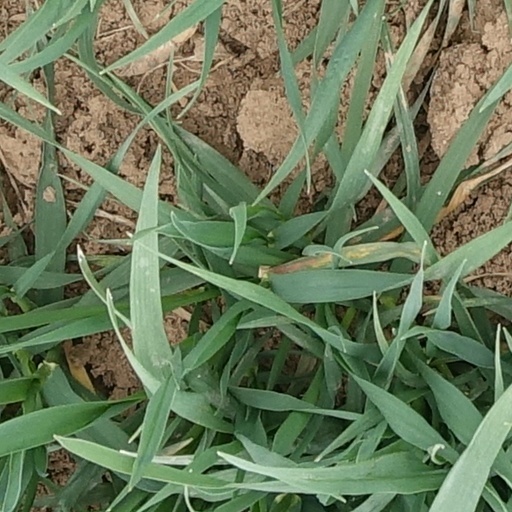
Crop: wheat